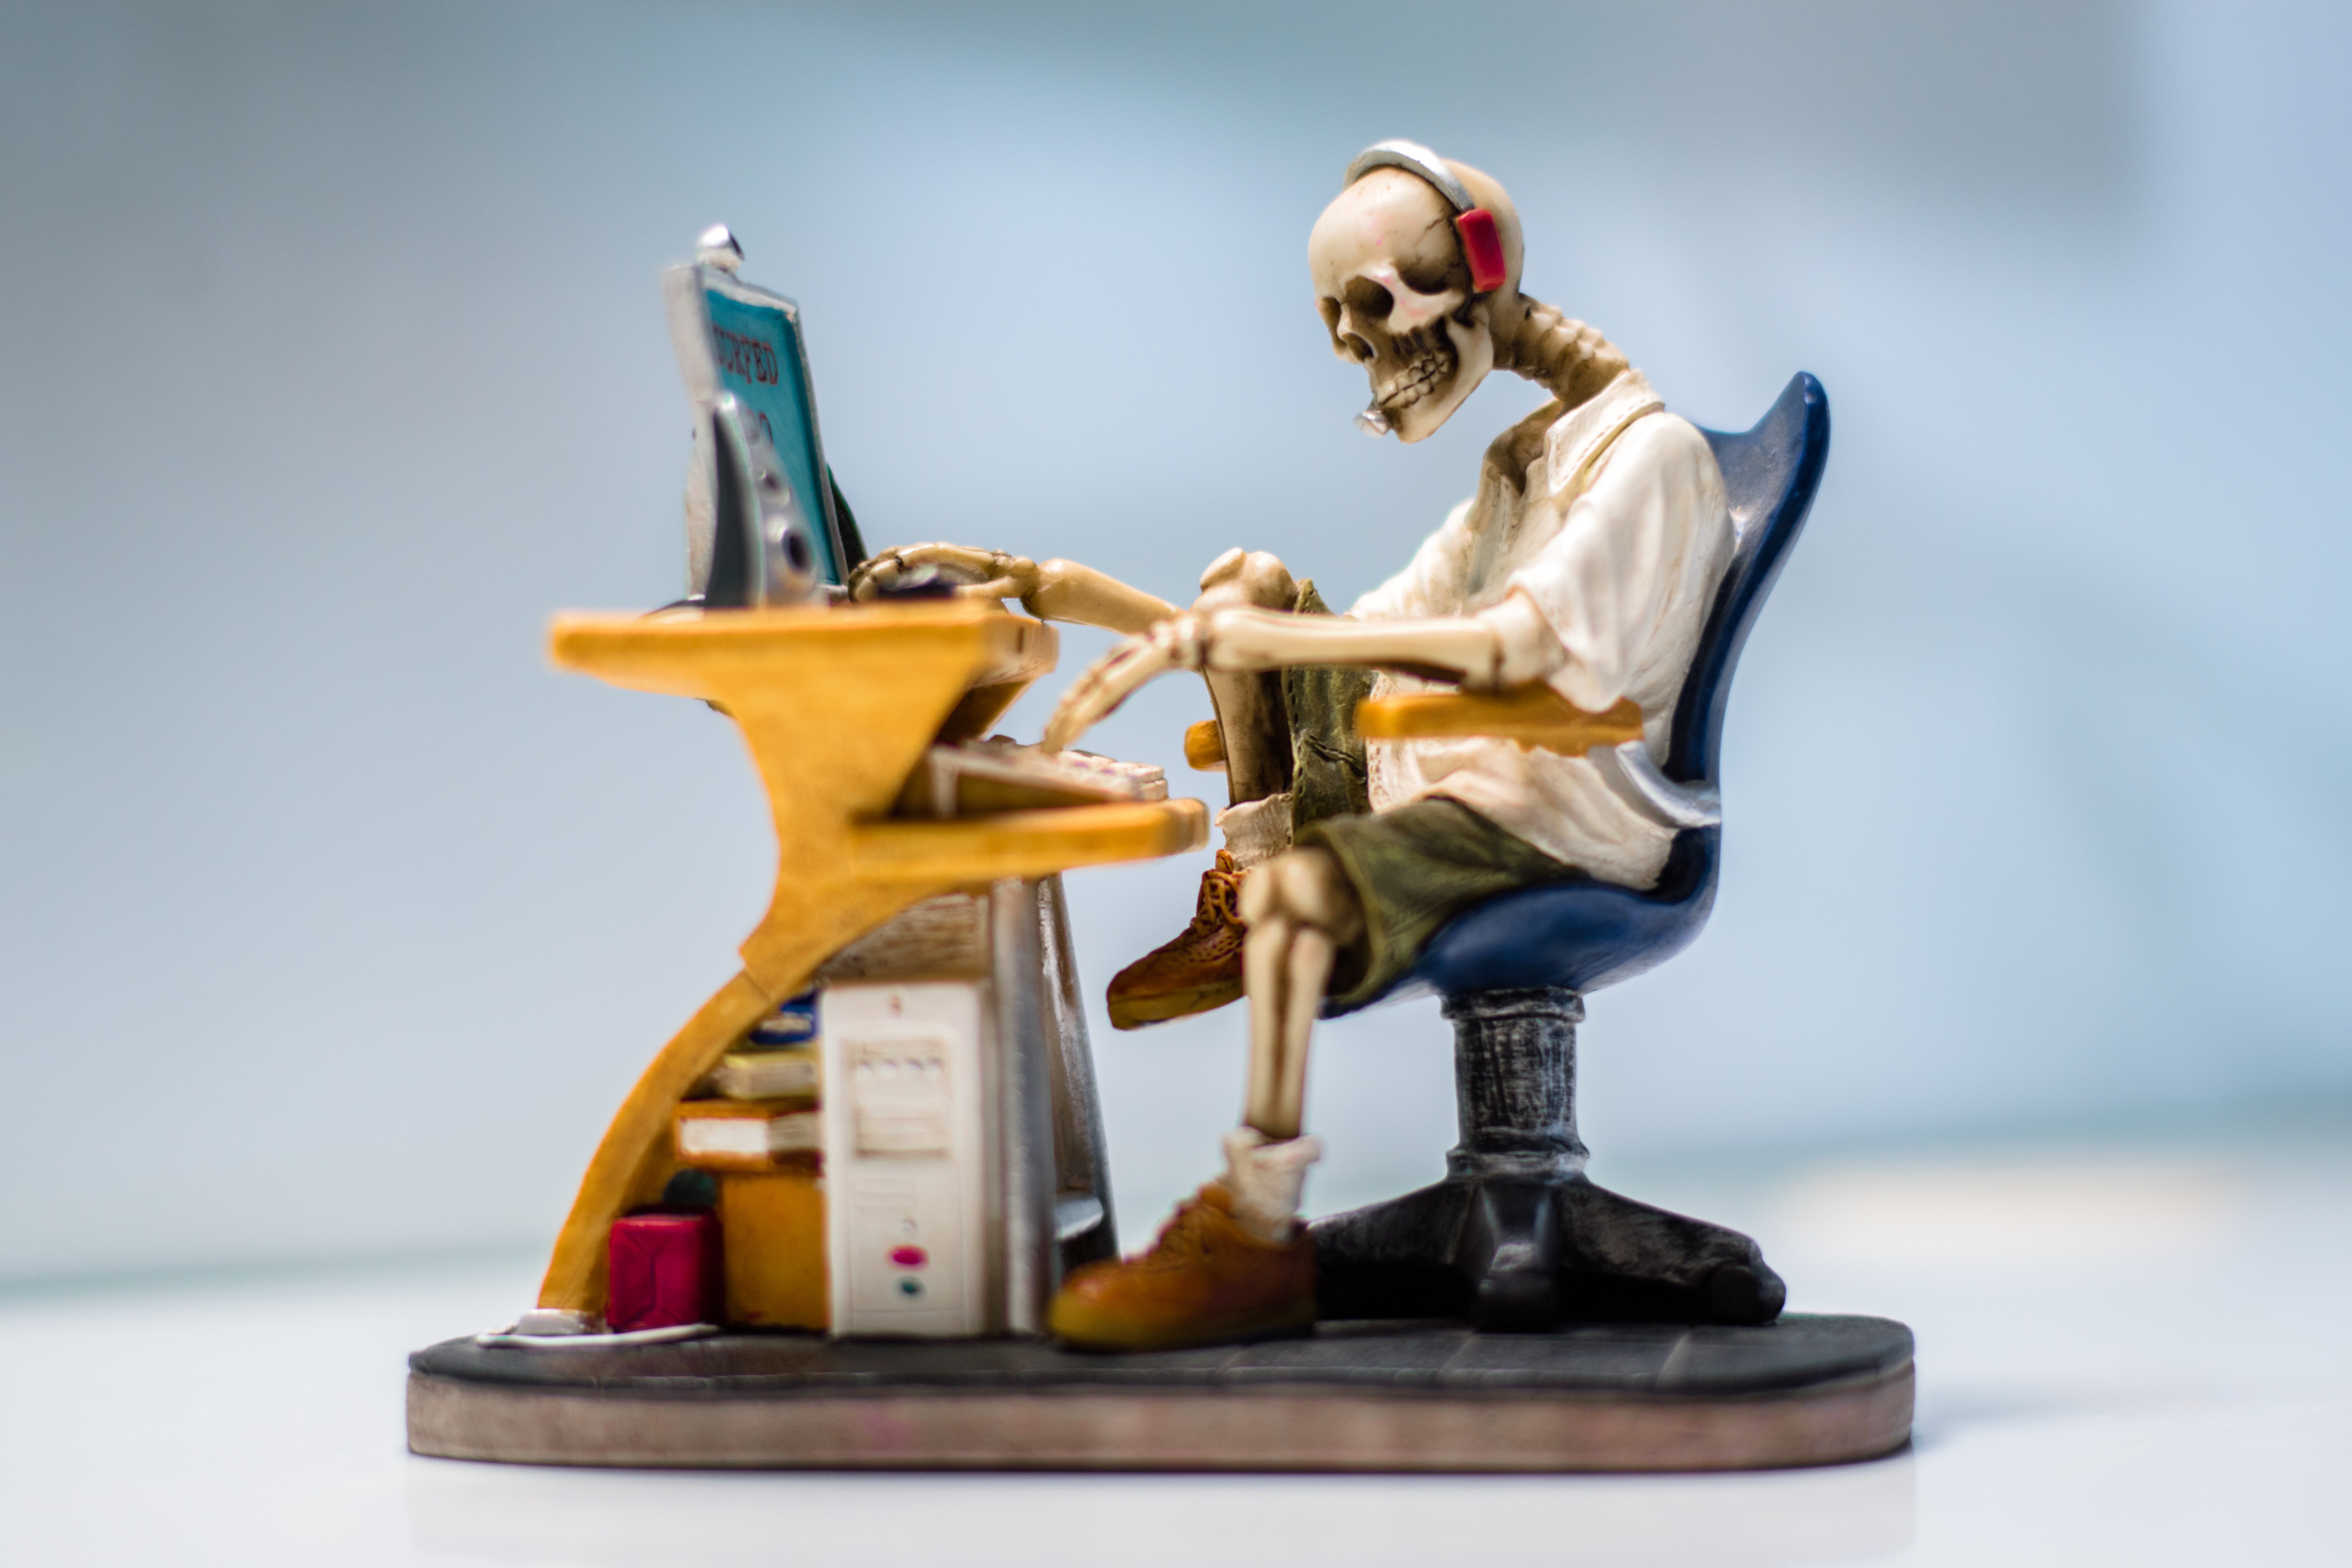
figurine, toy, sculpture, art, miniature, musician, action figure, table, pianist, furniture